Fisogni Museum

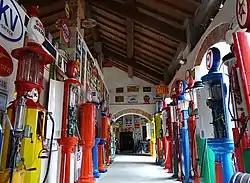

The Fisogni Museum of the petrol station (in the past also SIRM Museum or Ormad Valseveso Museum), in Tradate, Italy, is a museum about gas pumps, gas stations and petroliana, founded by Guido Fisogni in 1966.